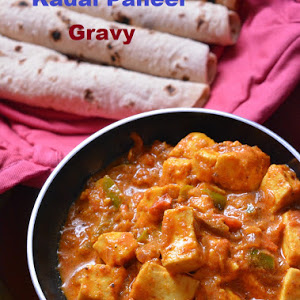
Dish: kadai_paneer